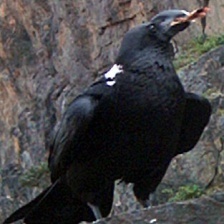
Species: WHITE NECKED RAVEN
Scientific name: CORVUS ALBICOLLIS